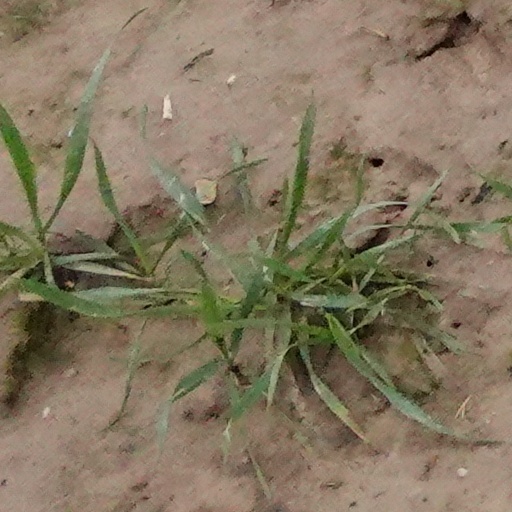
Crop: wheat